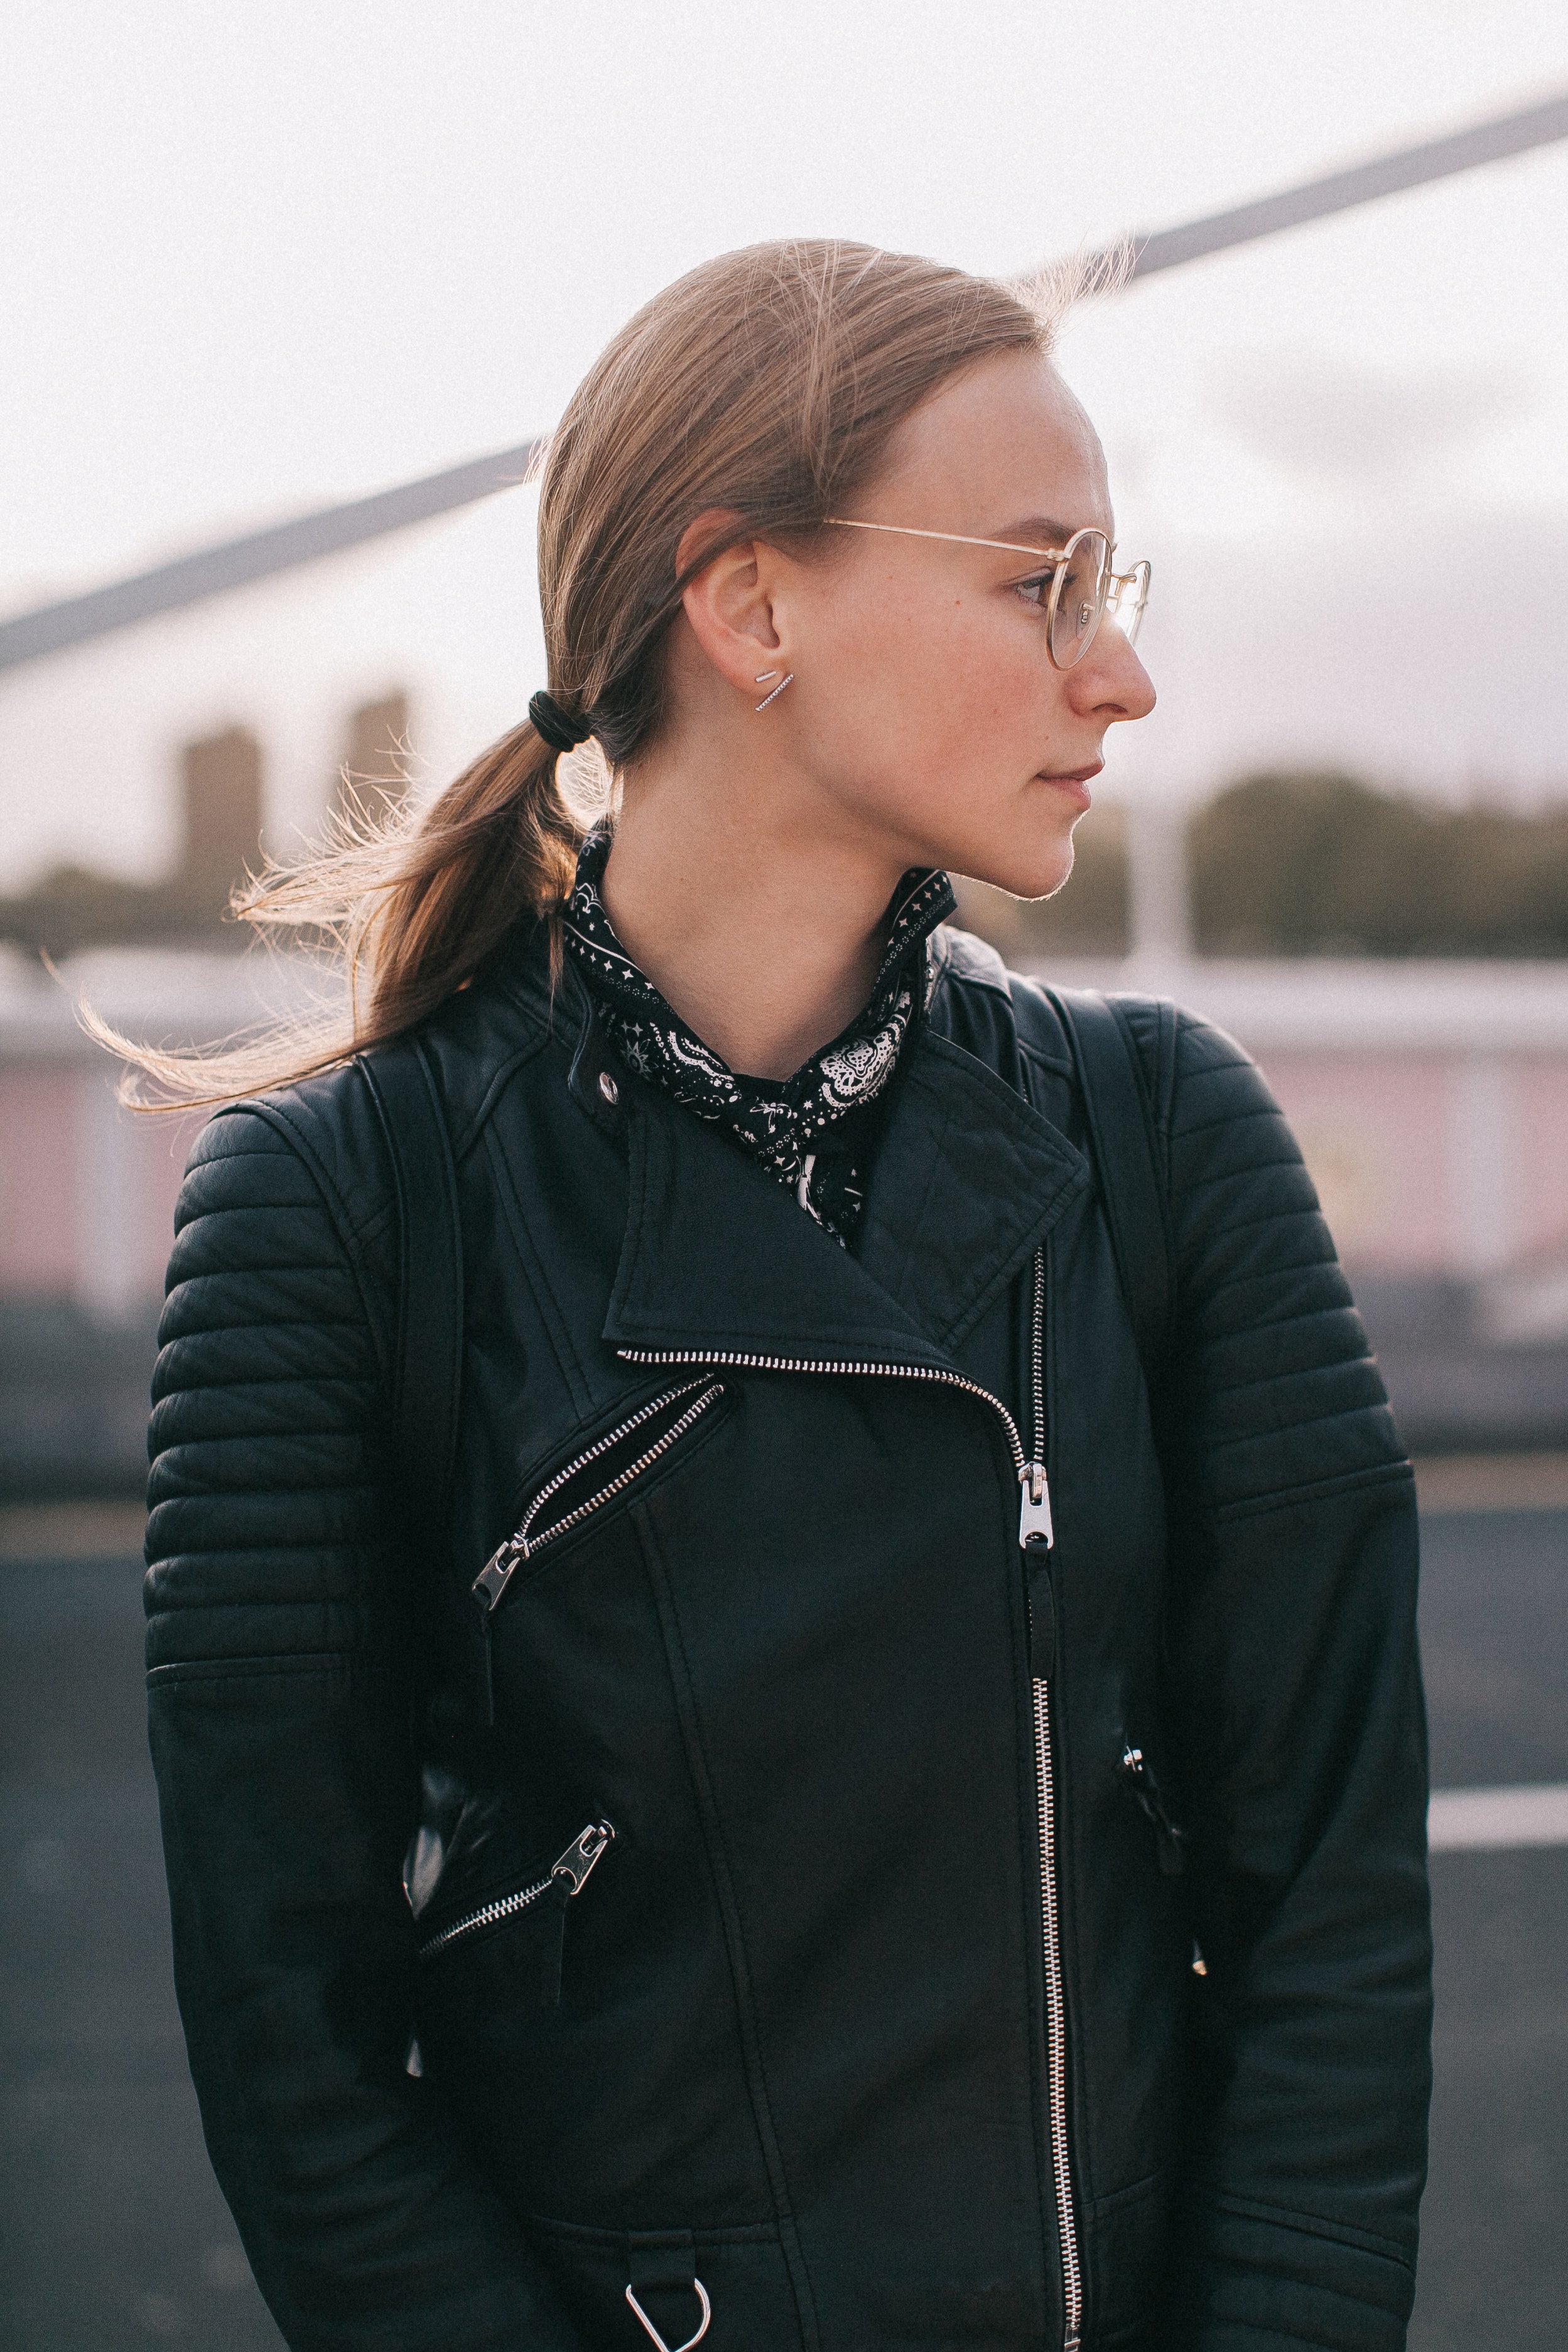
hair, leather, jacket, street fashion, beauty, hairstyle, blond, fashion, leather jacket, textile, outerwear, human, ear, neck, photography, top, smile, long hair, brown hair, sleeve, style, jeans